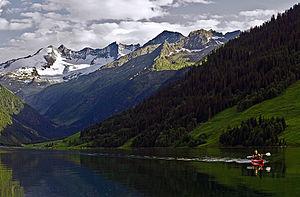
La Wildgerlosspitze est une montagne qui s’élève à 3 280 m d’altitude dans les Alpes de Zillertal, en Autriche.